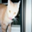
Label: cat